La Lande-de-Fronsac

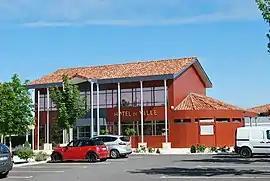
The town hall in La Lande-de-Fronsac

La Lande-de-Fronsac is a commune in the Gironde department in Nouvelle-Aquitaine in southwestern France.